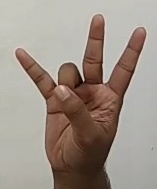
ASL sign: 7